Parque Portugal

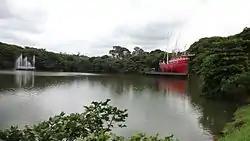
Isaura Teles Alves de Lima lagoon

Parque Portugal, also known as Lagoa do Taquaral, is an urban public park in the city of Campinas, São Paulo, Brazil. It has been set around a beautiful lagoon and adjacent wooded park, and is a large municipal entertainment and sports park, with a planetarium, a science museum, an indoor sports stadium and swimming pool, kart racing and model airplane areas, an open concert auditorium, floating caravel replica, a working historical tramway, pedalos, facilities for several types of sports, including a long track for running, cycling and walking, restaurants, etc.